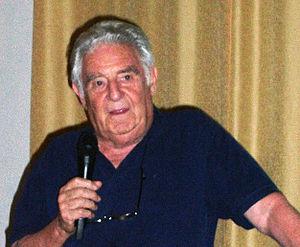
Emmanuel Anati est un archéologue italien né le 14 mai 1930 à Florence. Il est le principal défenseur d'une théorie peu suivie selon laquelle le site archéologique de Har Karkom correspondrait au Mont Sinaï mentionné dans la Bible.